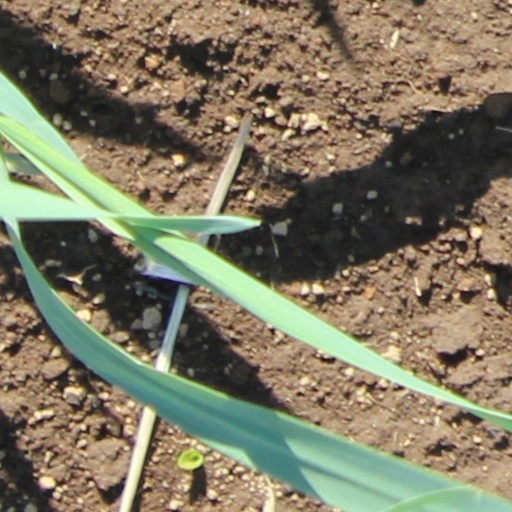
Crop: wheat